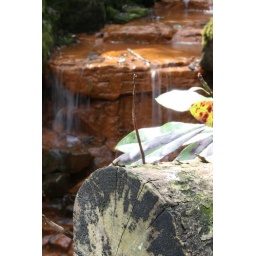
a tree stump with a plant onto of it with flowing water down a brown rock in the background.